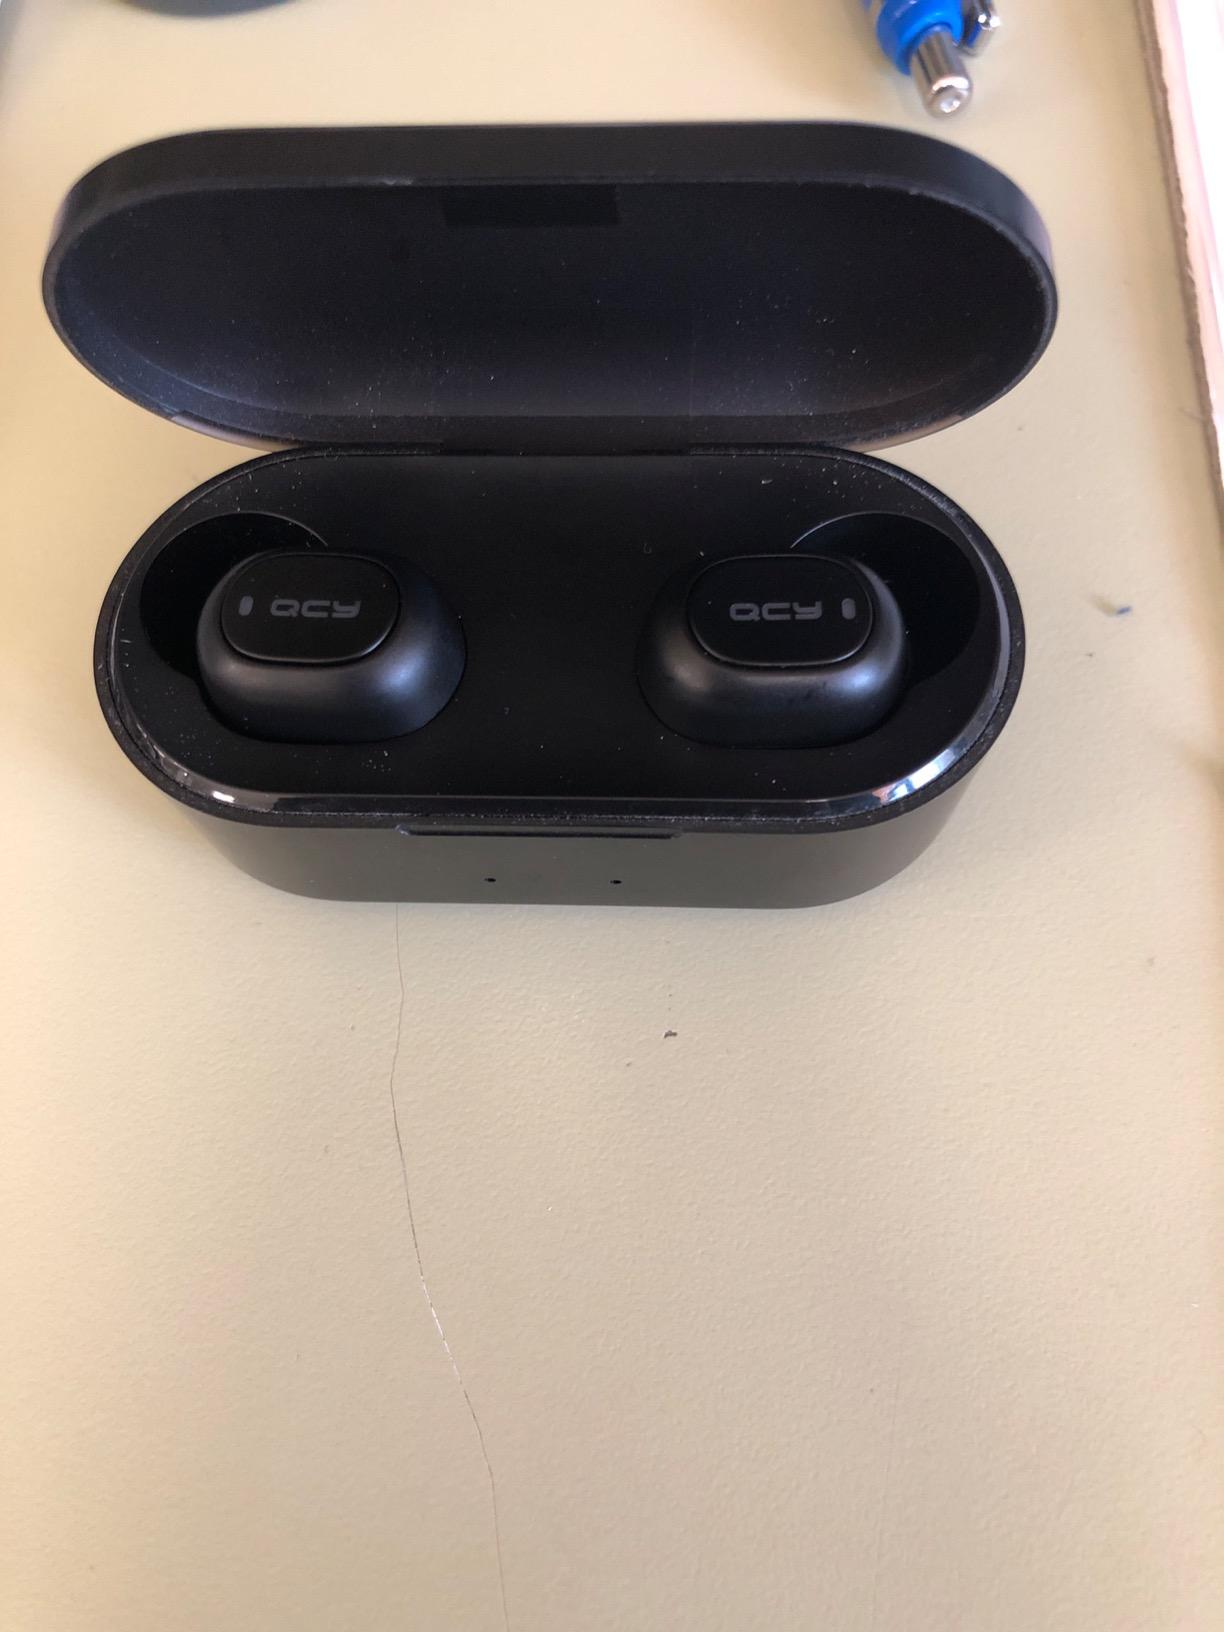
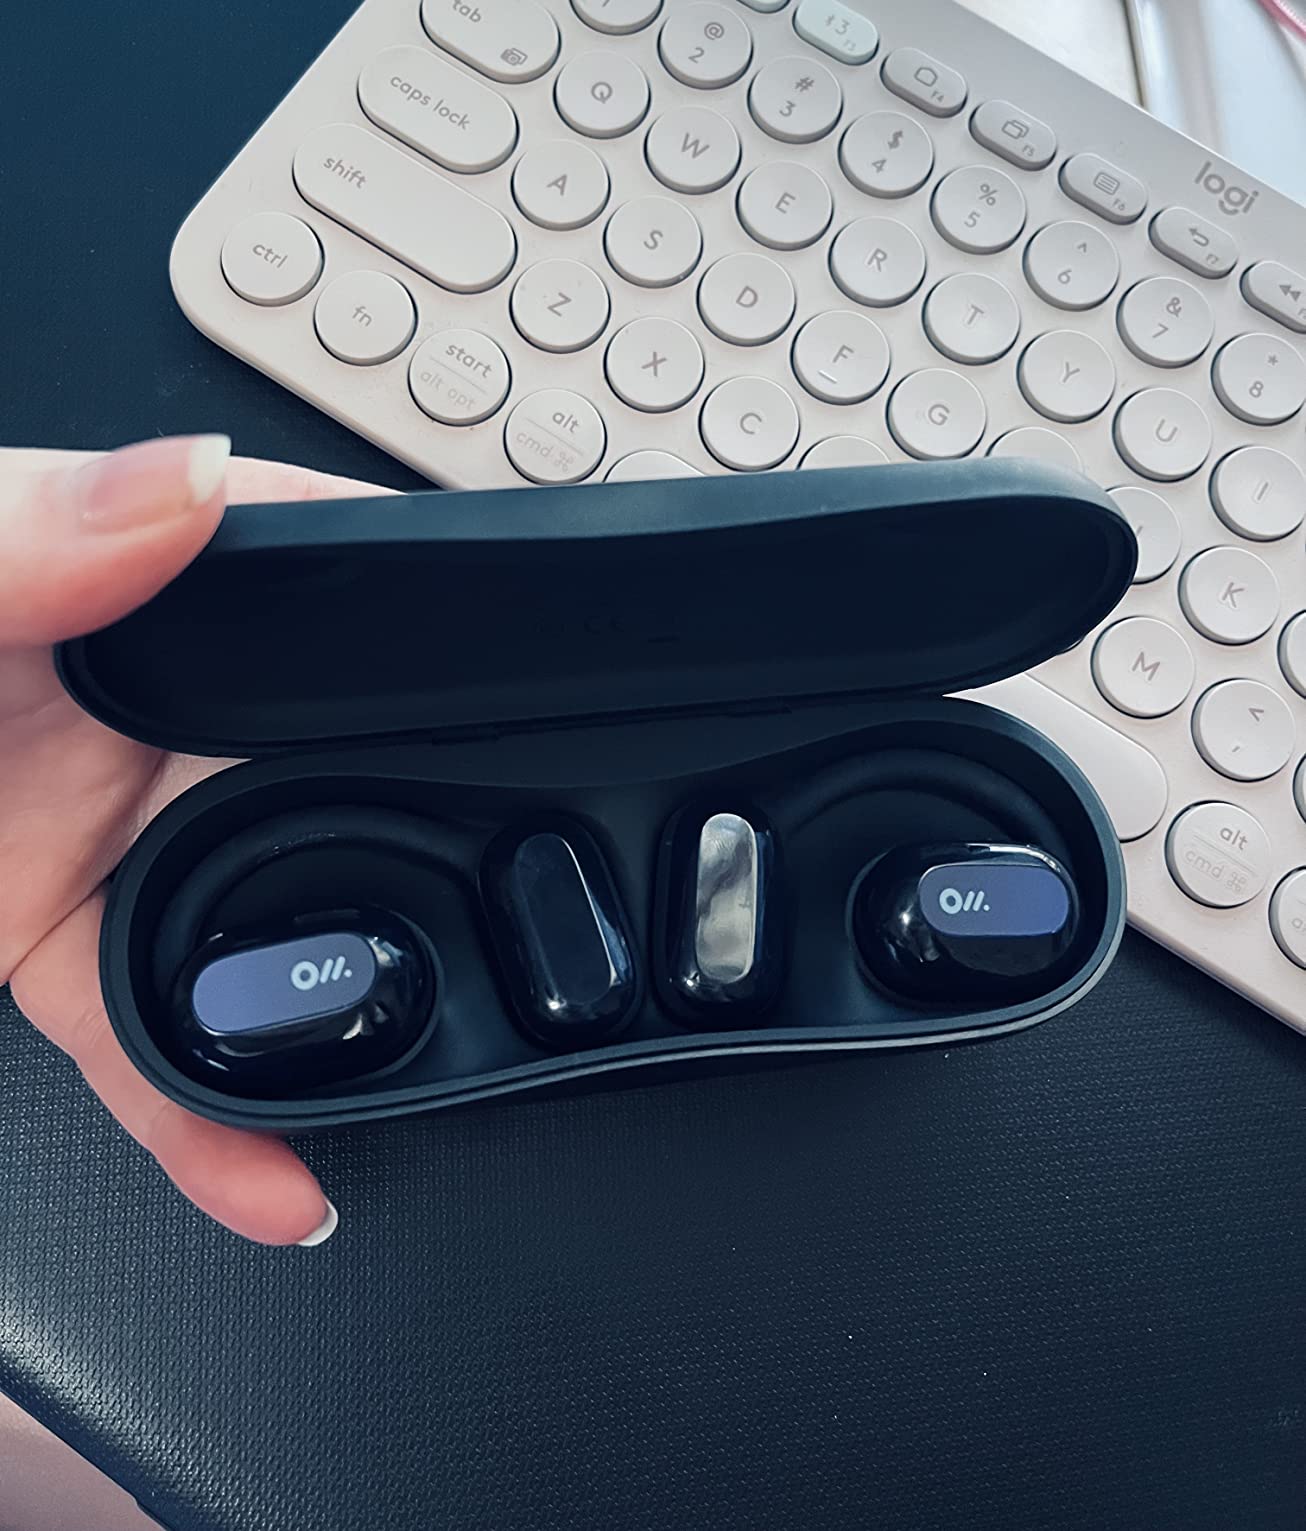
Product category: earbuds
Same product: no